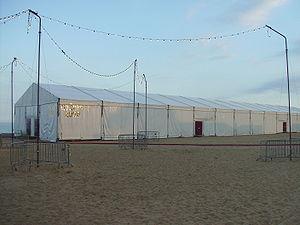
Festival international de mode et de photographie 2008 - Avril 2008
Le Festival international de mode et de photographie, fondé en 1985 sous l'égide de Jean-Pierre Blanc, directeur de la Villa Noailles et appelé jusqu’en 1997 le Salon européen des jeunes stylistes est un festival de mode international se déroulant chaque année à Hyères durant trois jours.